Uinta Basin Rail

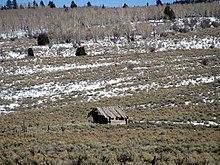
A cabin in the Whitmore Park area just below the Roan Cliffs. This is the approximate location where the line would have a series of horseshoe curves to ascend to the base the cliffs, before entering the southernmost of 3 tunnels under the cliffs.

Of the 3 routes remaining under study, the Surface Transportation Board recommended one called the Whitmore Park alternative as having the least environmental impact, and approved its construction. This alternative is based on the Indian Canyon alternative surveyed by UDOT. The route was modified to include horseshoe curves and spirals to scale higher up the Roan Cliffs and West Tavaputs Plateau, which would allow the length of the tunnel into Indian Canyon to be shortened to . Other modifications included using a longer route and side canyons to scale the Roan Cliffs, avoiding a landslide area identified as a risk by UDOT, and adjusted routing in parts of the basin for easier land access rights. In September 2020, it was announced that Drexel Hamilton Infrastructure Partners, LP (DHIP) would fund construction for the line and have the exclusive right to develop the line, thus giving the rail project the green light to start construction.